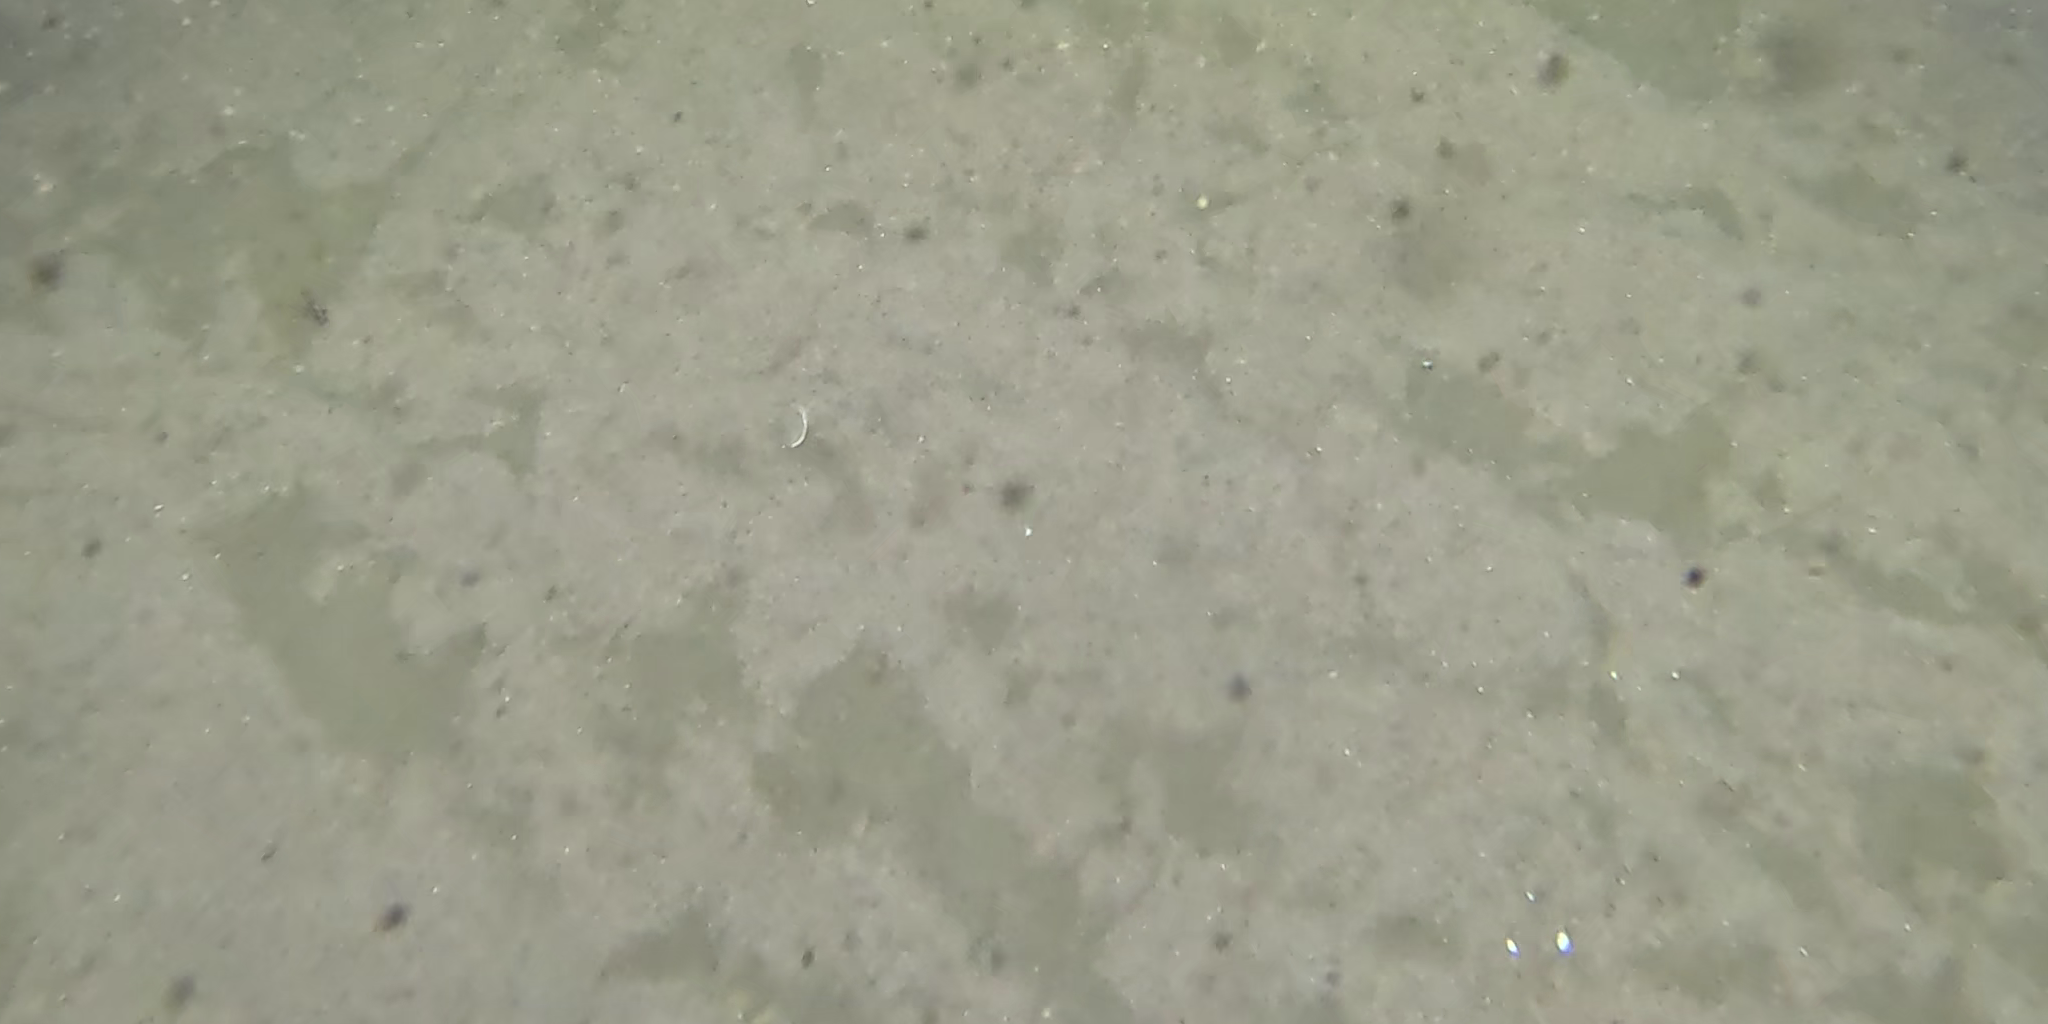
Seabed habitat: sand